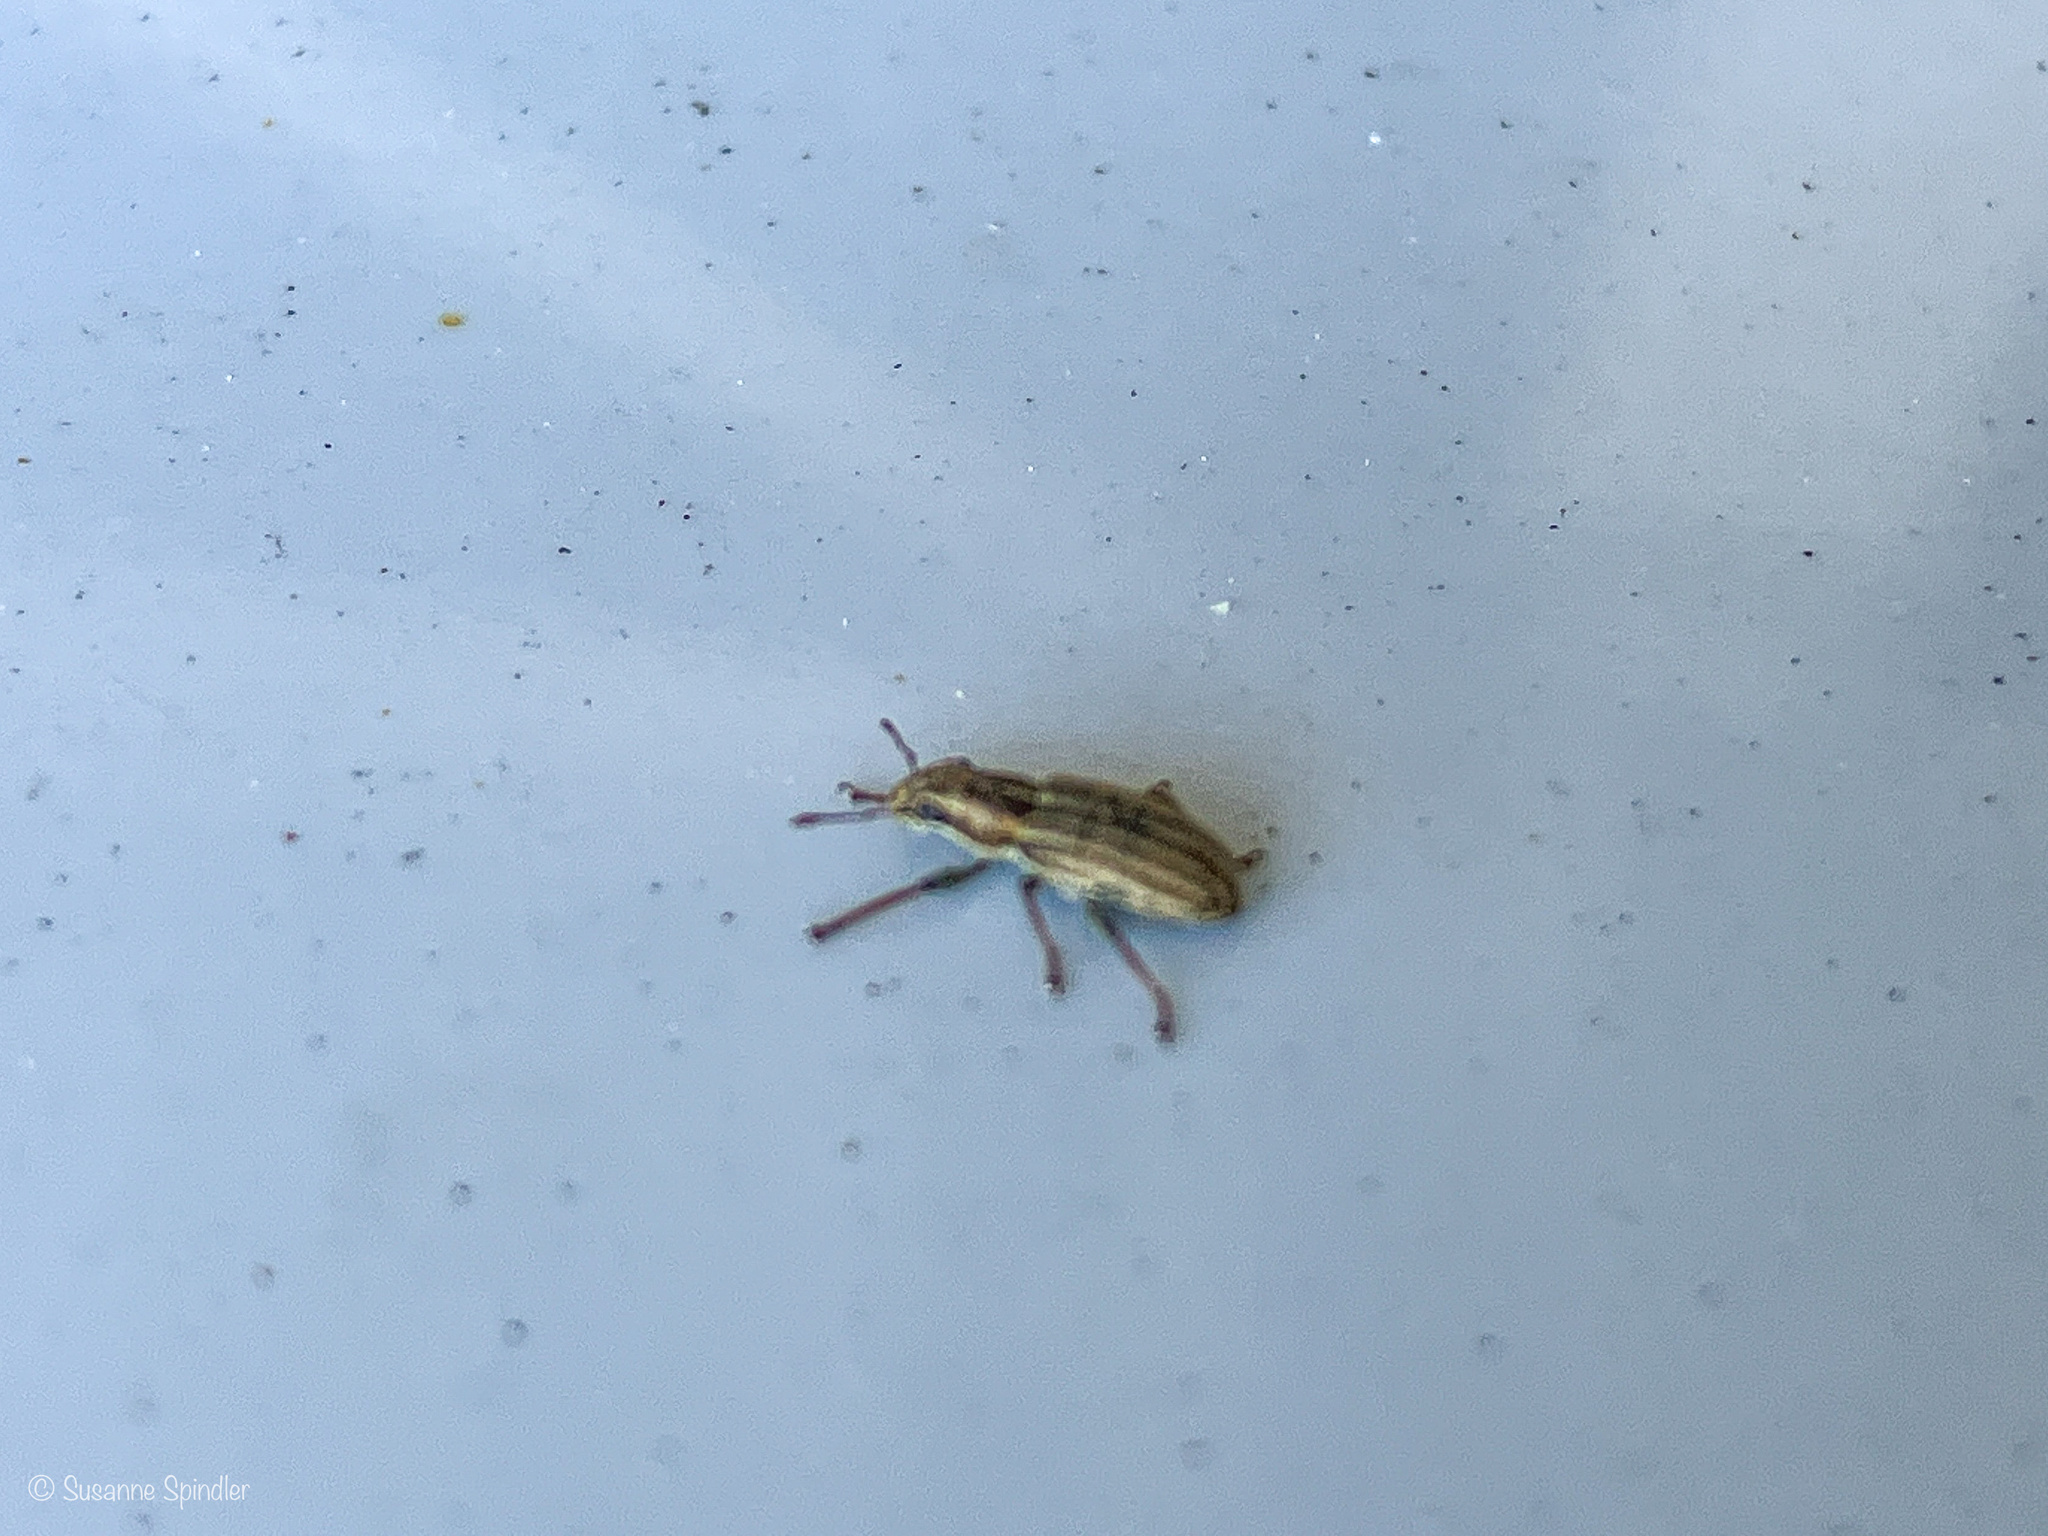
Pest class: pea_leaf_weevil